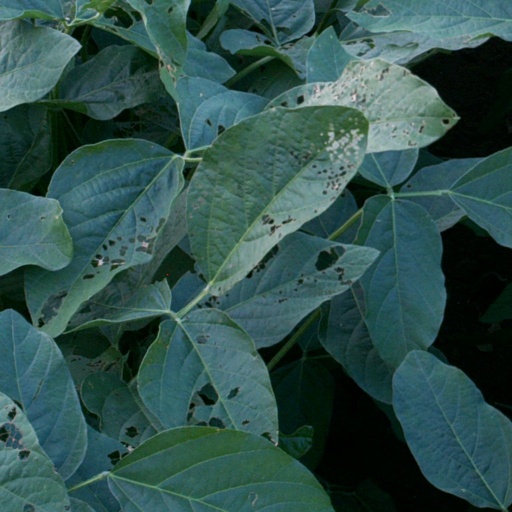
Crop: soybean